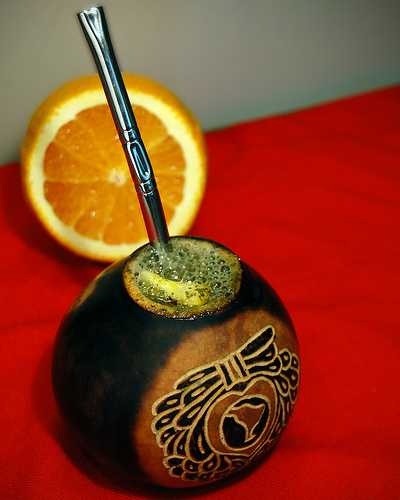
Label: Orange